Enrique González (baseball)

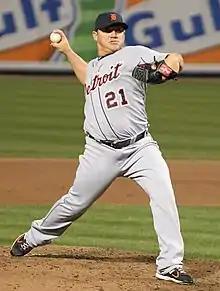
González with the Detroit Tigers

Enrique César González Lugo (born July 14, 1982) is a Venezuelan former professional baseball pitcher.